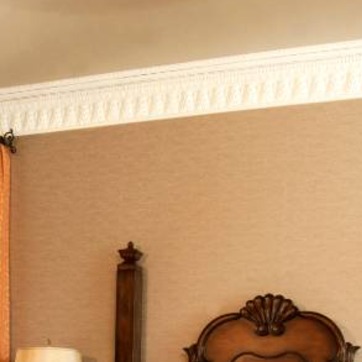
Material: wallpaper